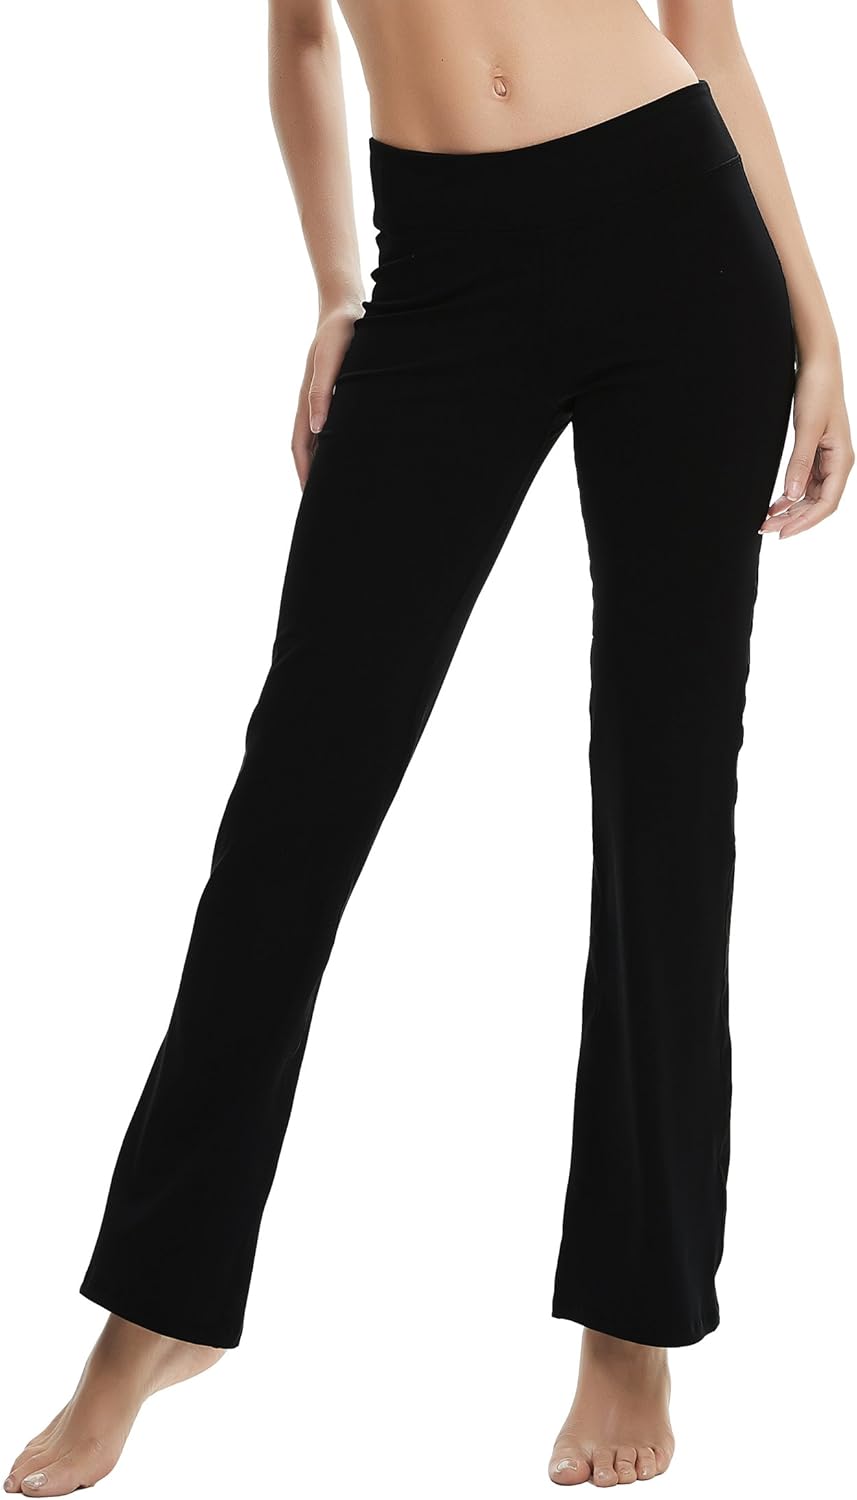
UPF 50+ Women's Yoga Pants Sun Protection Perfect for Running Dancing Workout Casual Use
Category: AMAZON FASHION
Lemorecn UPF 50+ women's multi sport pants provide a flattering and comfortable fit, whether you're doing yoga, hiking , dancing,running laps or running errands. They are also the perfect choice for daily wear.
Features: 87% Polyester +13% Spandex | MULTI SPORT PANTS: Pants designed for all kinds sports like yoga, running, dancing, hiking | UV block the burn with UPF 50+ protective fabric features Soft, stretchy, and sweat-wicking fabric | Mini hidden waistband pocket for convenience | Elastic waistband for a snug, comfortable fit | Gusseted crotch and stretchy construction for greater freedom of movement